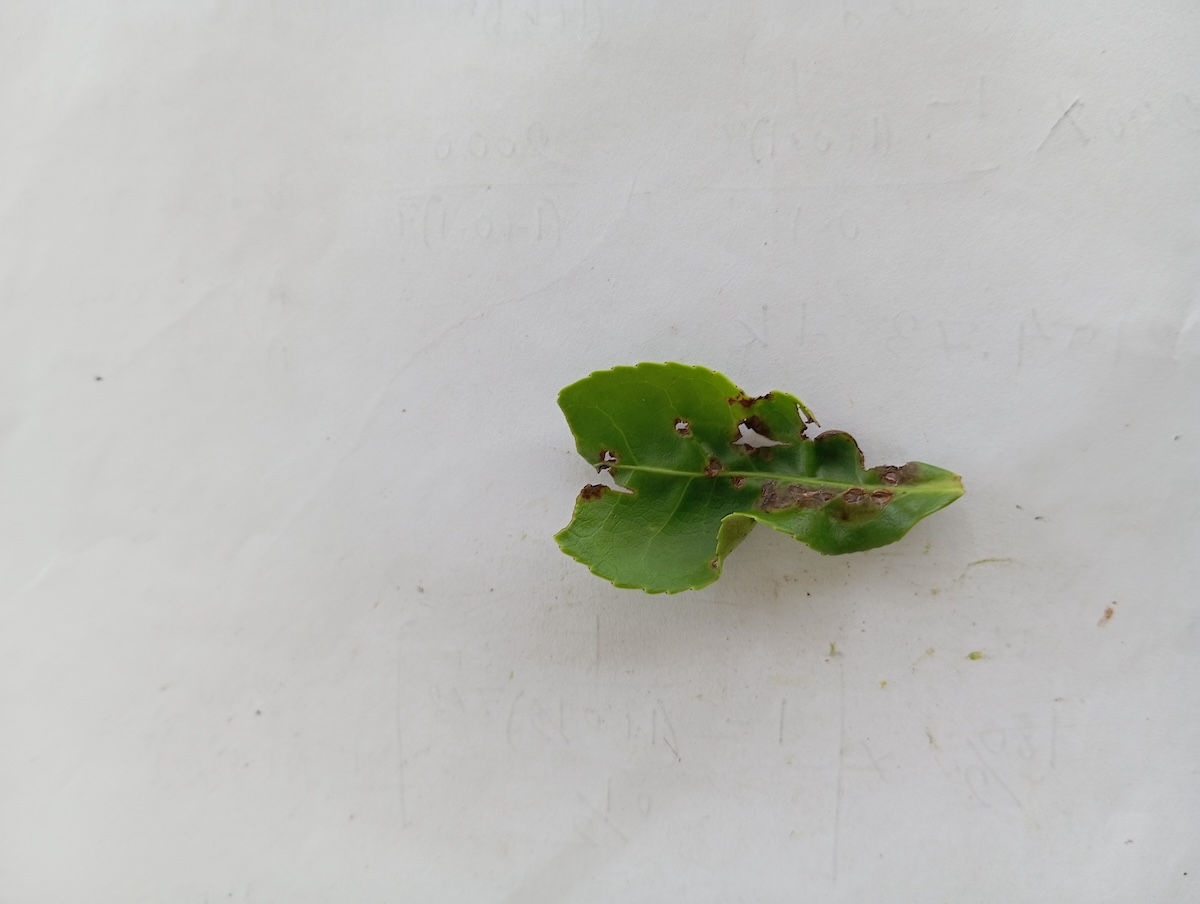
Label: Green mirid bug